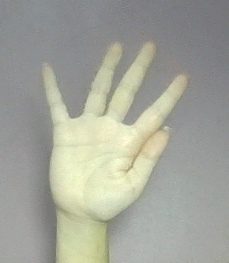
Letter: sheen